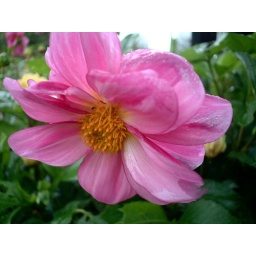
Tropical pink and yellow brighten up a torrential wet day in Galway. Sept 2006.